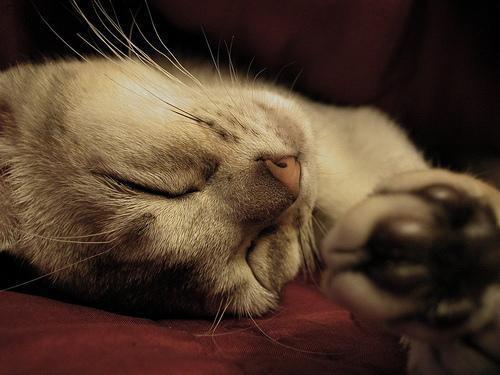
Abyssinian